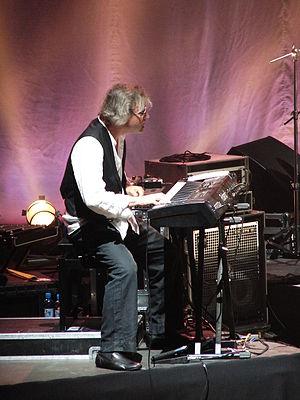
John O'Hara est un musicien britannique né à Liverpool en 1962. Il est depuis 2007 le claviériste du groupe de rock Jethro Tull.